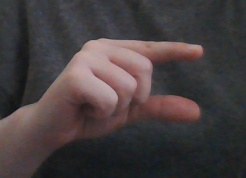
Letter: dal